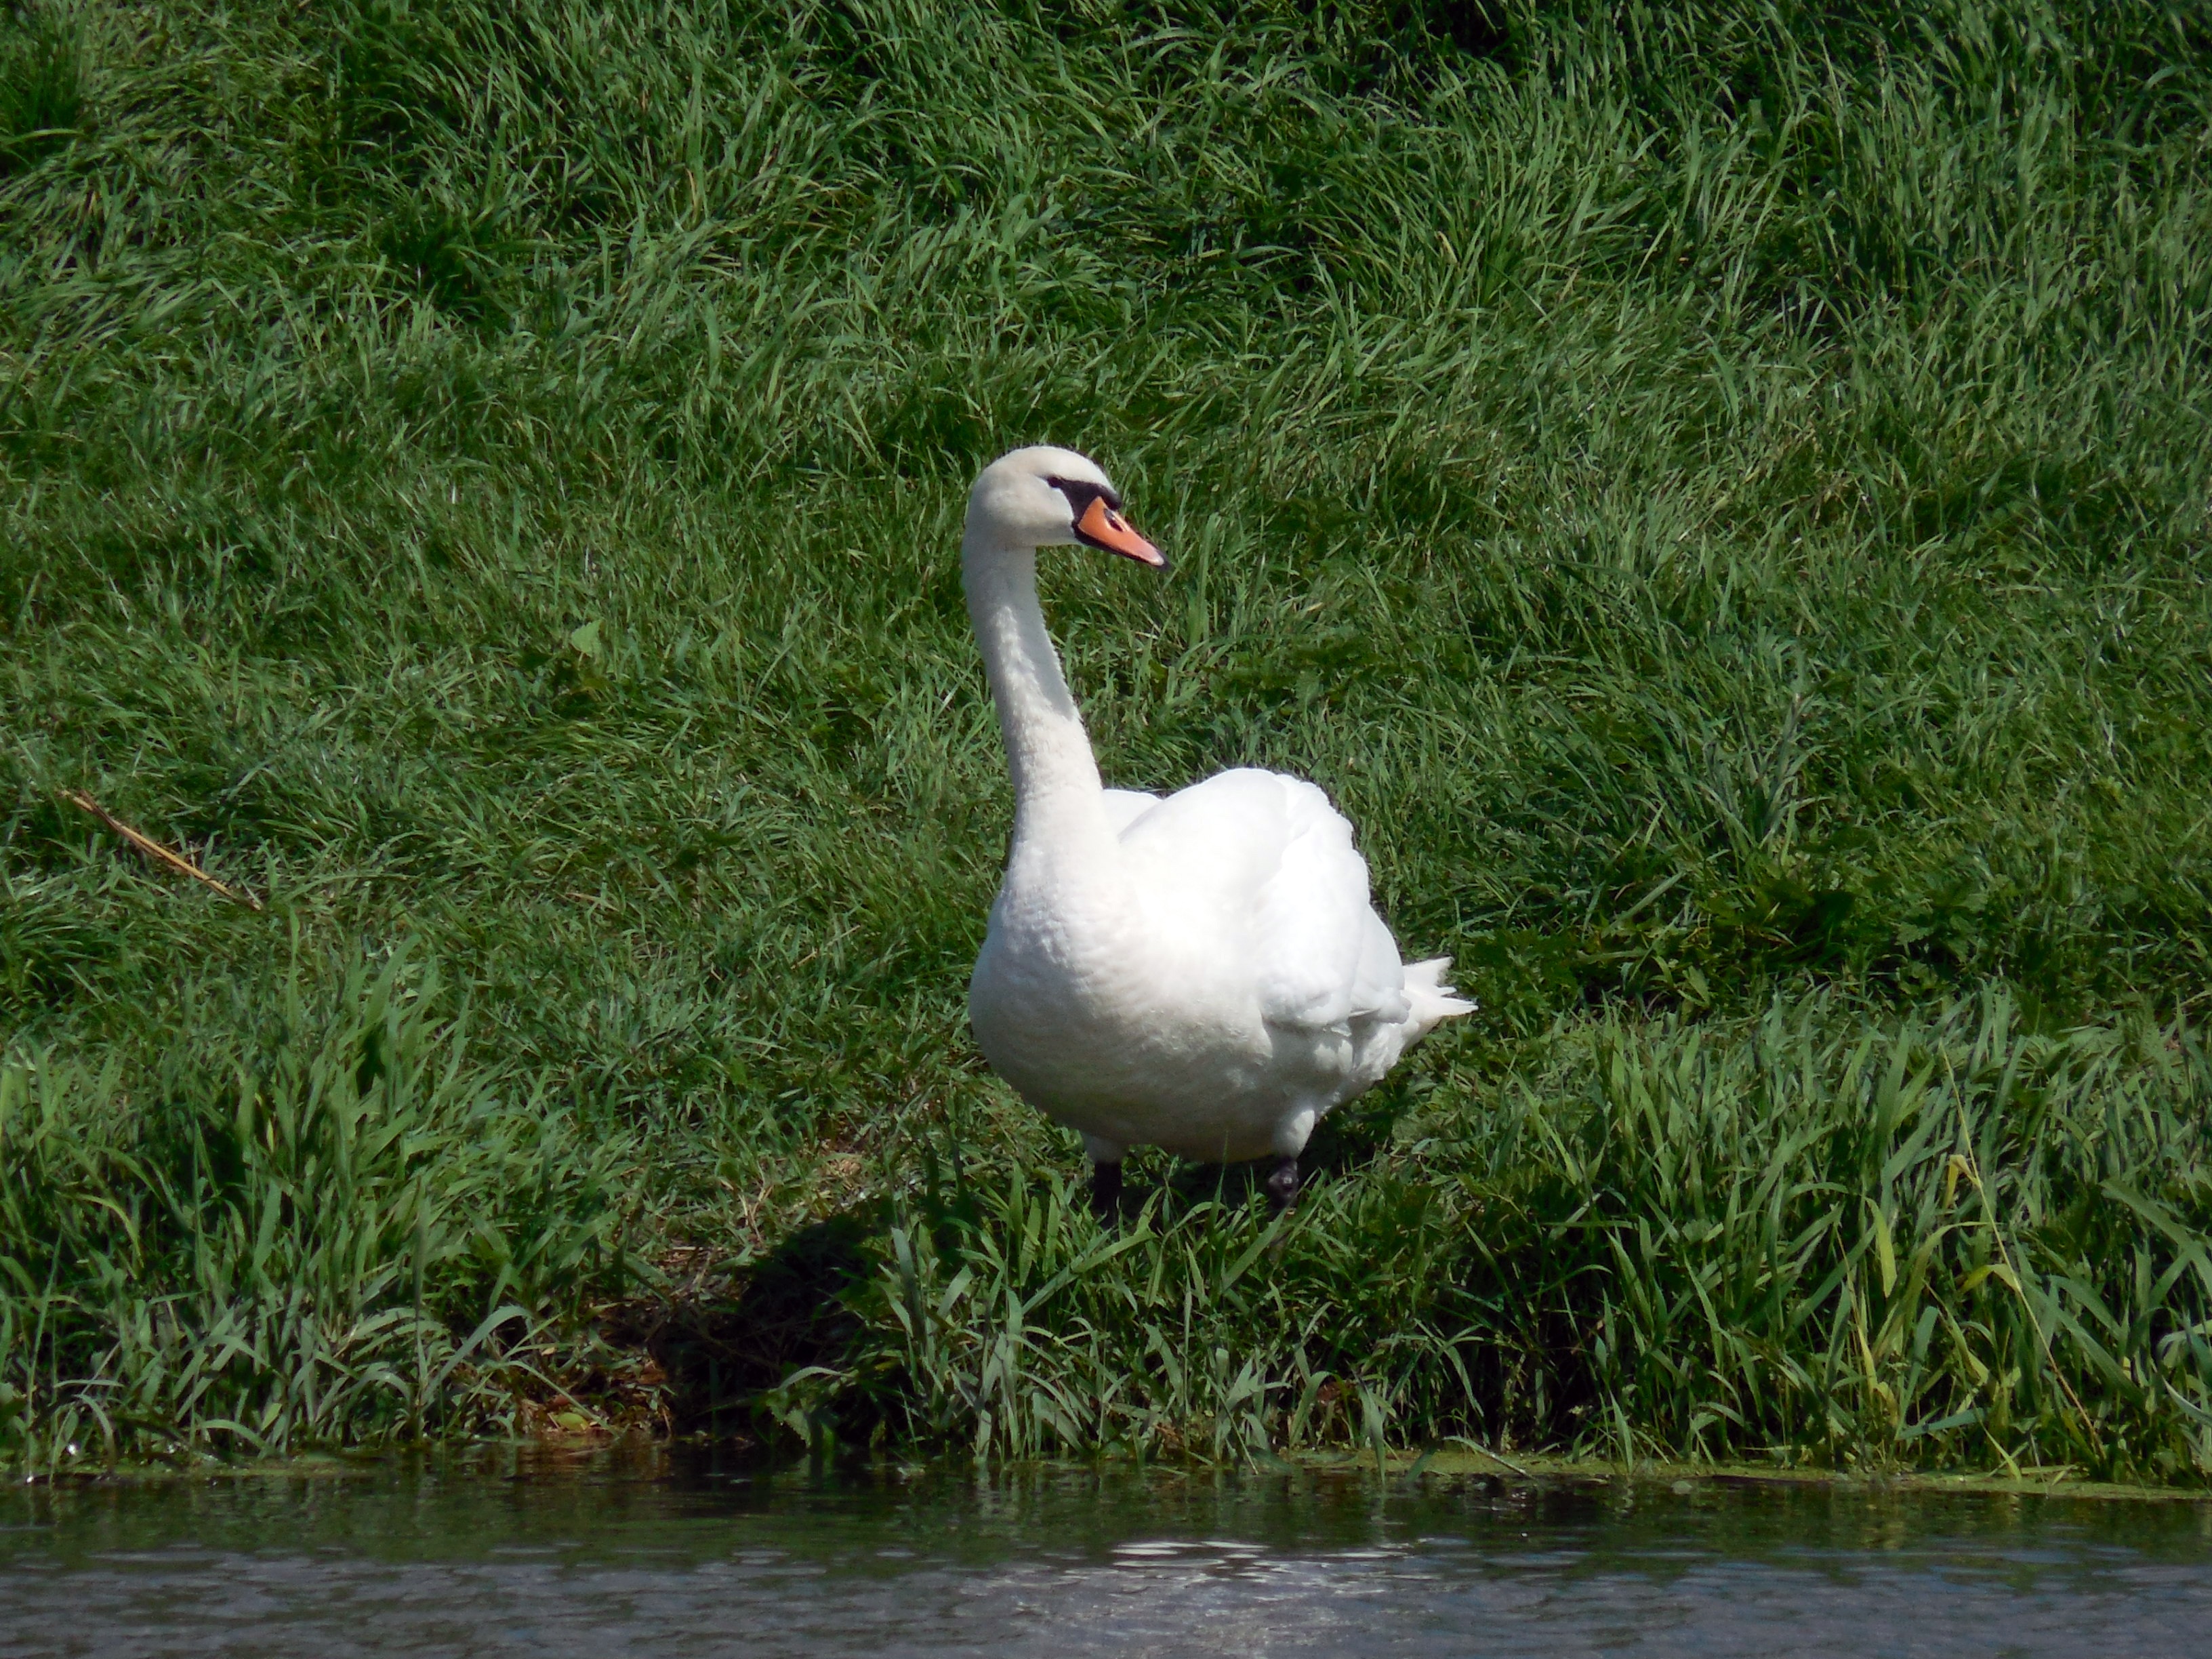
water, nature, grass, bird, white, river, wildlife, swim, beak, feather, fauna, swan, duck, swans, goose, vertebrate, beautiful, waterfowl, waters, water bird, mute swan, gooseneck, ducks geese and swans